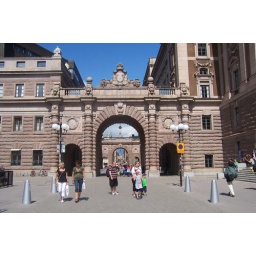
an entrance to a bridge that crossed a river in Stockholm